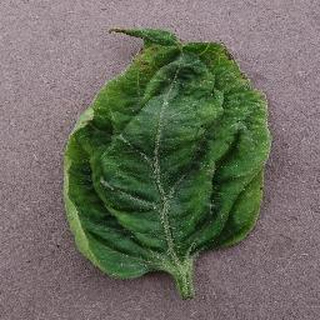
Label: tomato_yellow_leaf_curl_virus